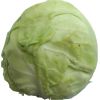
Label: white_cabbage